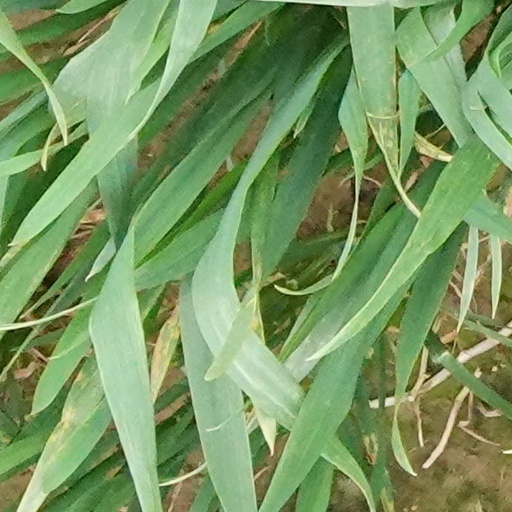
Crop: wheat